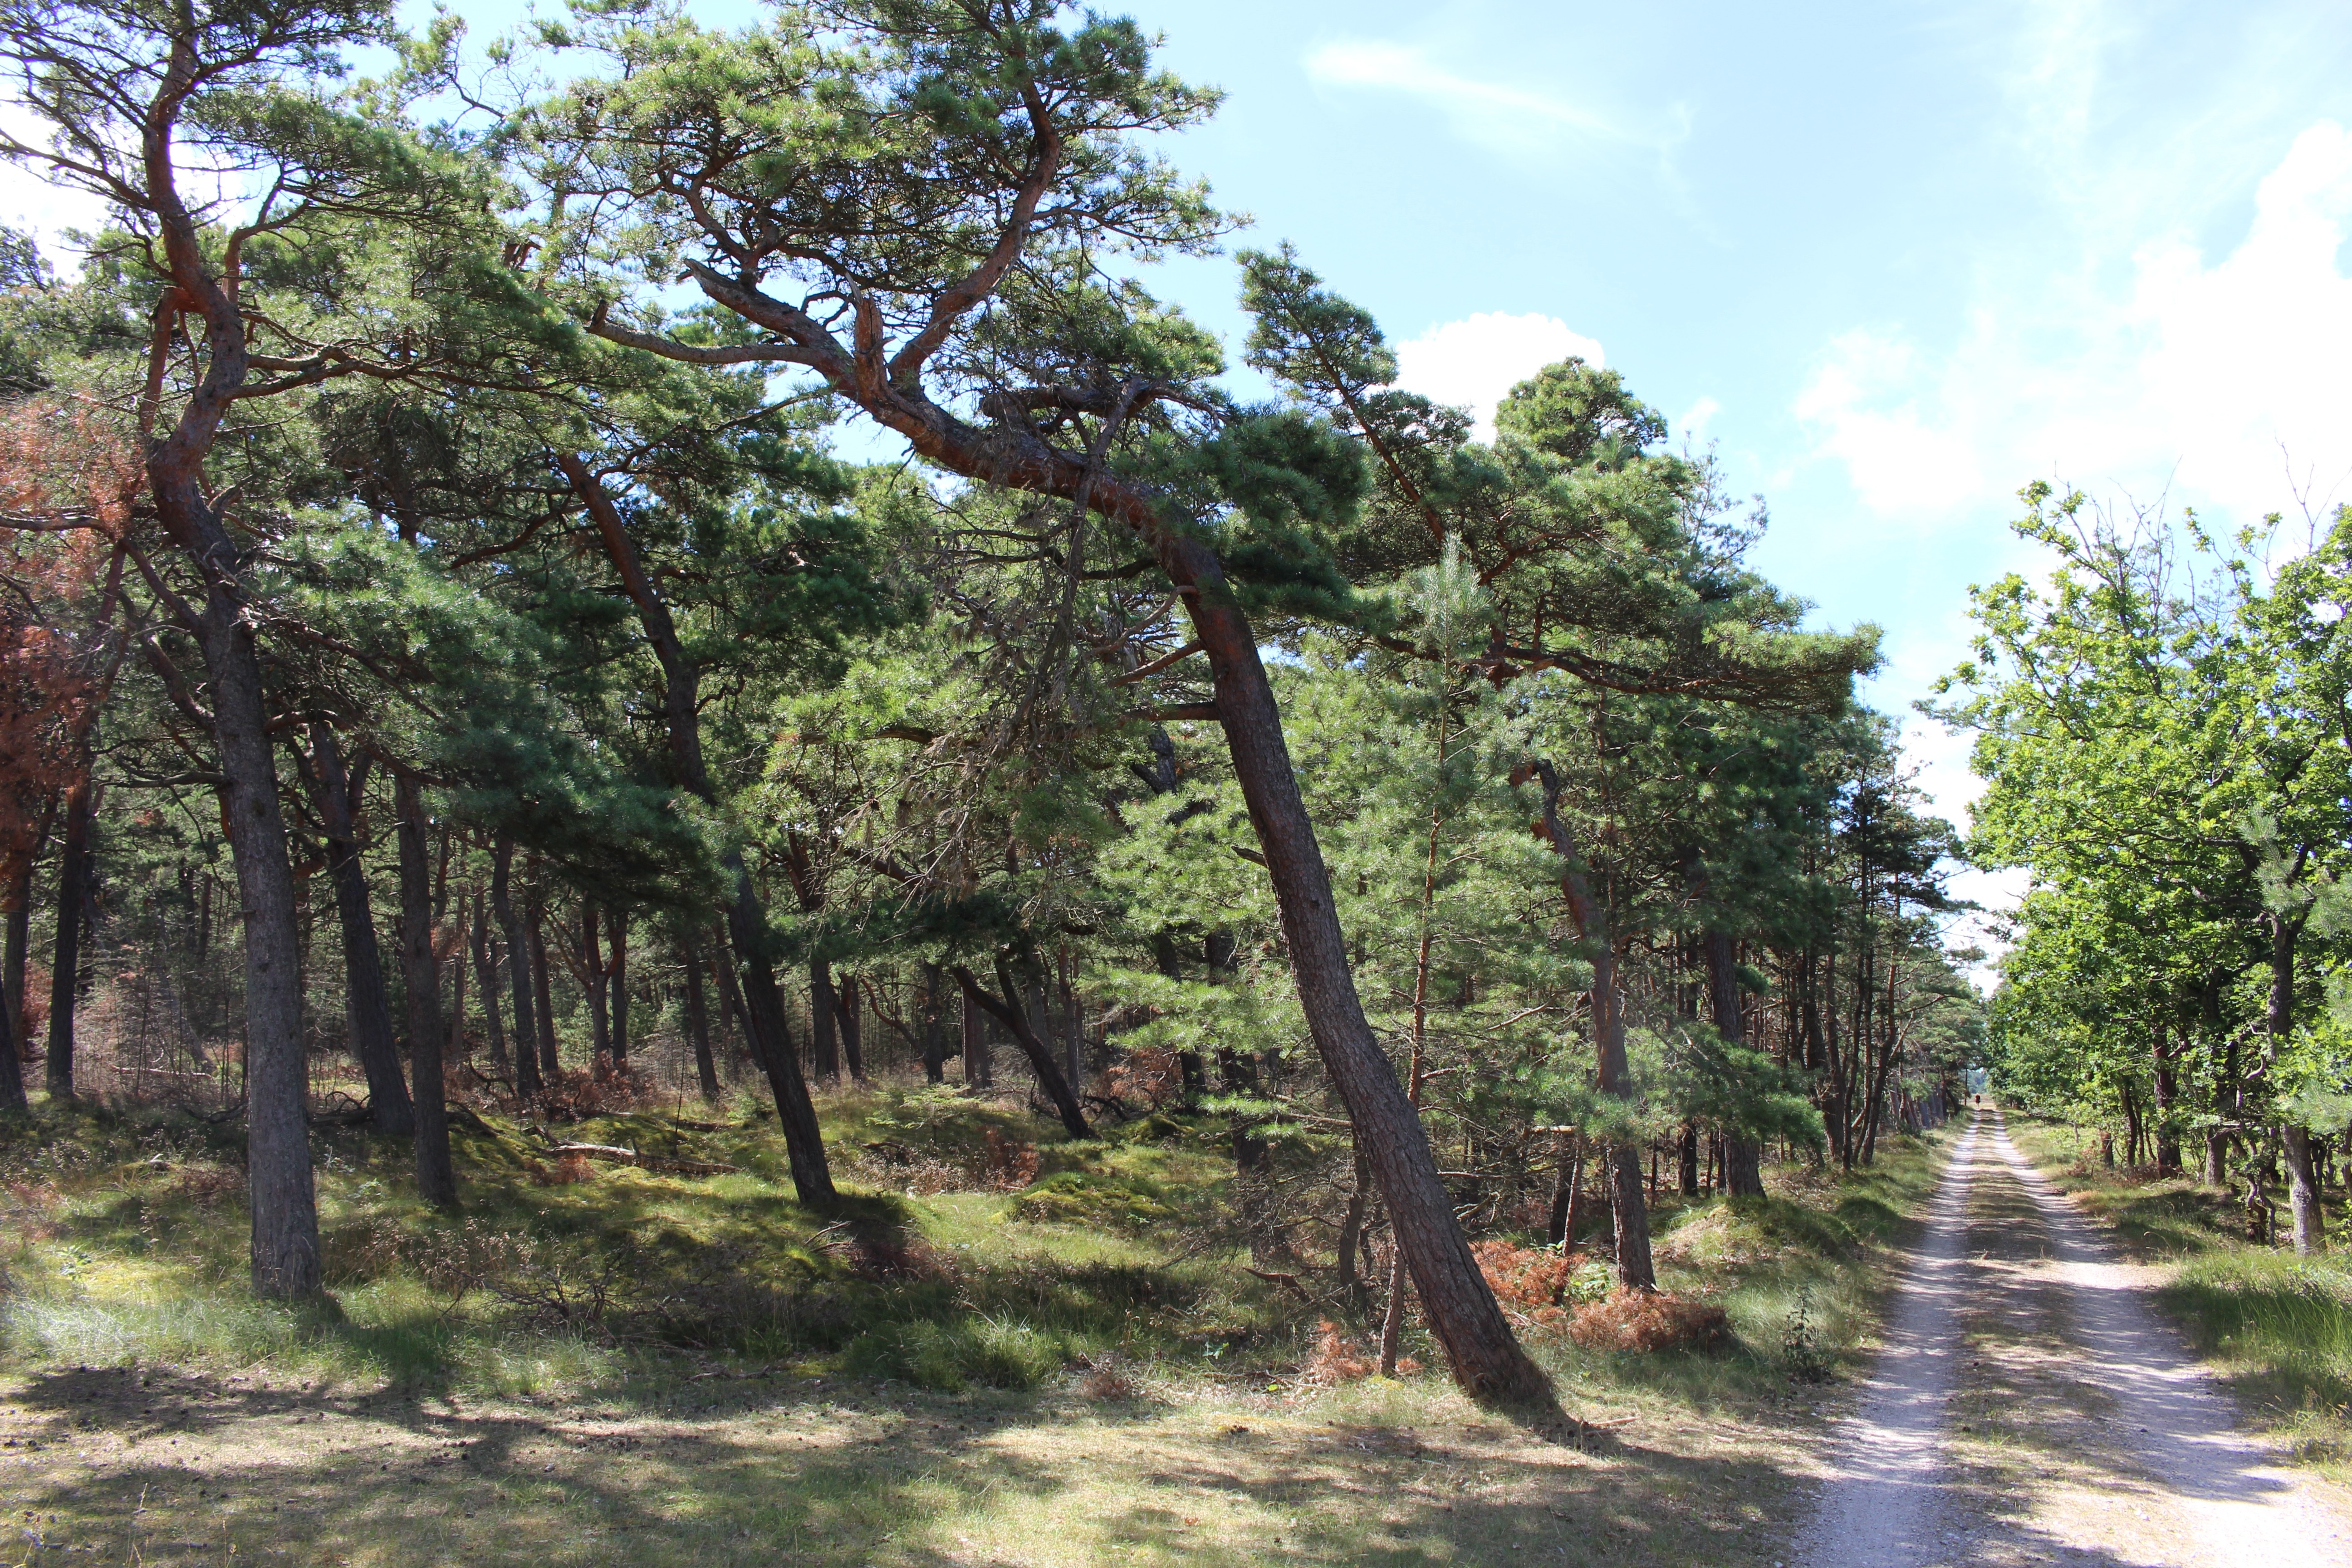
tree, nature, forest, plant, wood, bark, jungle, tribe, vegetation, rainforest, plantation, grove, woodland, habitat, ecosystem, drought, biome, natural environment, woody plant, temperate broadleaf and mixed forest, temperate coniferous forest, land plant, land lot